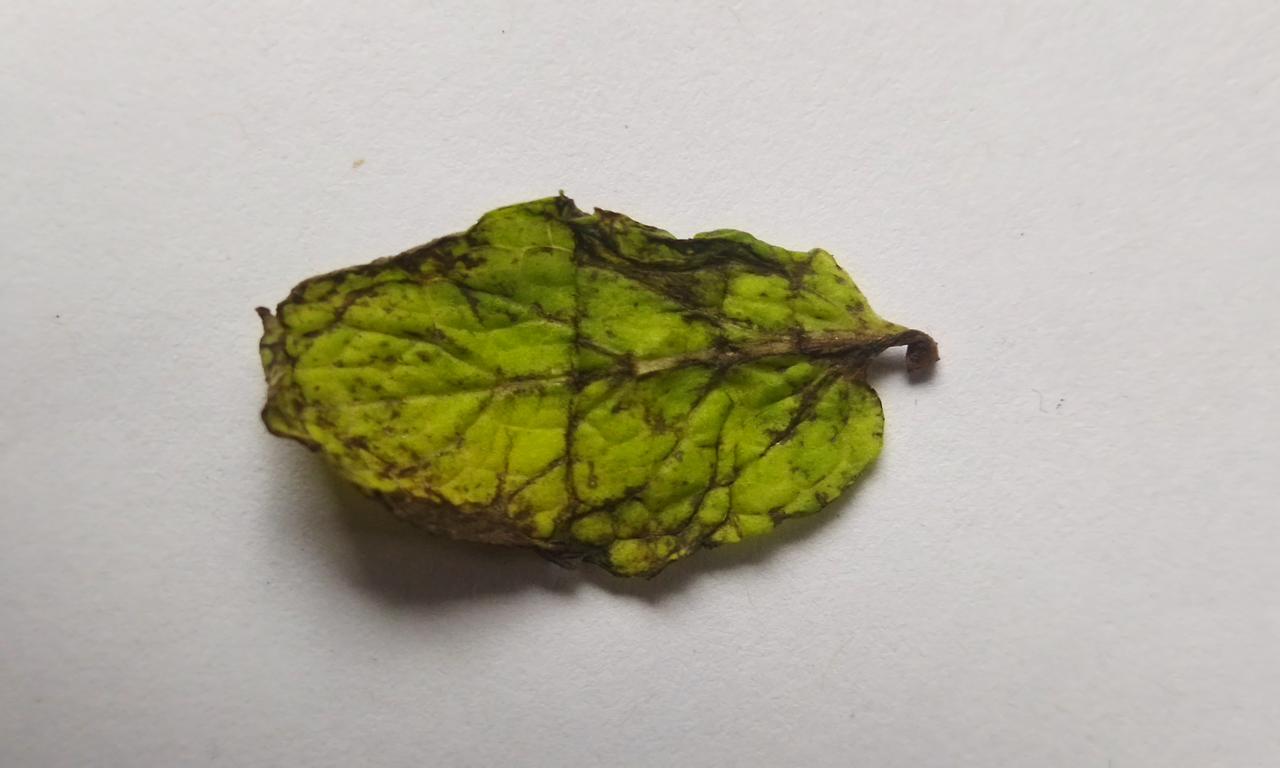
Label: Spoiled